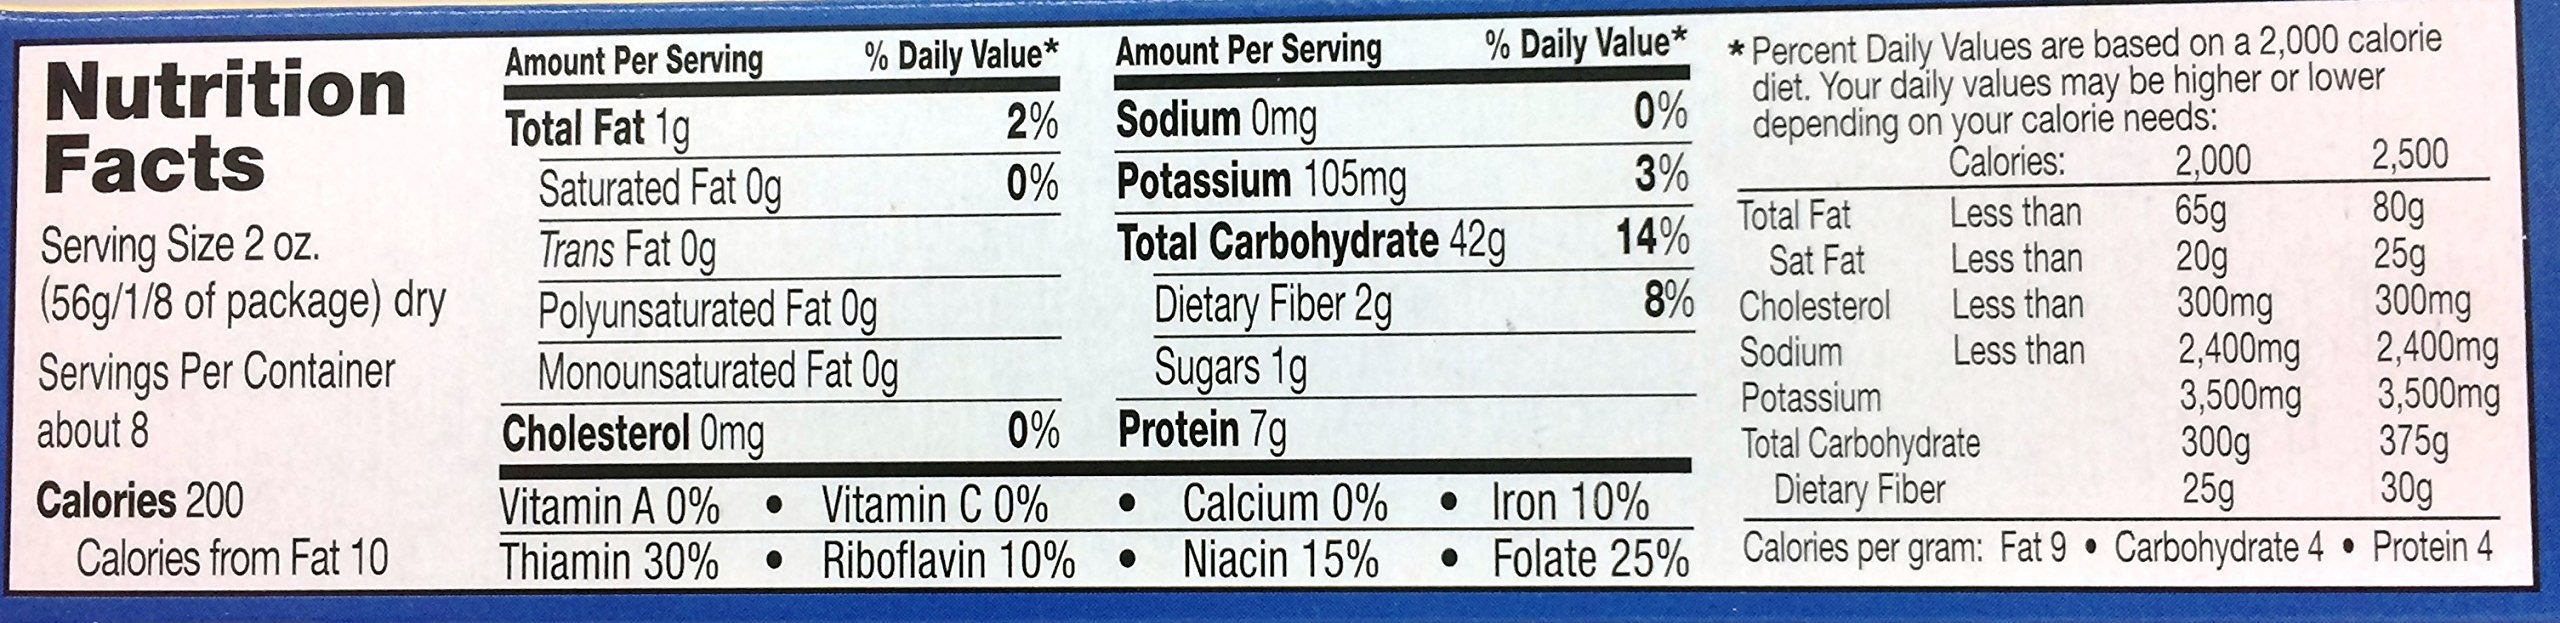
Item Name: Ronzoni Vermicelli Macaroni 16 Oz. Pack Of 3.
Bullet Point 1: Product of USA. Pack of 3.
Bullet Point 2: Simply perfect pasta.
Bullet Point 3: A low fat, sodium free, cholesterol free food.
Bullet Point 4: Contains: Wheat. Manufactured In A Facility That Uses Eggs.
Bullet Point 5: Ingredients: Semolina (Wheat), Durim Flour (Wheat), Niacin, Ferrous Sulfate (Iron), Thiamine Mononitrate, Riboflavin, Folic Acid.
Product Description: Product of USA. Pack of 3. Simply perfect pasta. A low fat, sodium free, cholesterol free food. Contains: Wheat. Manufactured In A Facility That Uses Eggs. Ingredients: Semolina (Wheat), Durim Flour (Wheat), Niacin, Ferrous Sulfate (Iron), Thiamine Mononitrate, Riboflavin, Folic Acid.
Value: 48.0
Unit: Fl Oz

Price: 2.18